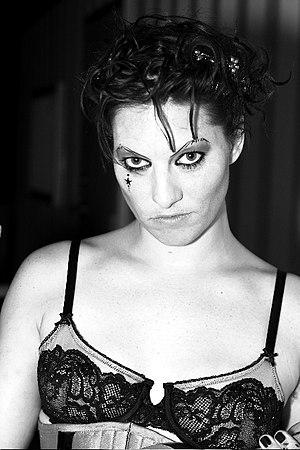
Amanda MacKinnon Gaiman Palmer /əˈmændə məˈkɪnən ˈɡeɪmən ˈpɑːmɚ/, née le 30 avril 1976, qui se surnomme désormais Amanda Fucking Palmer, est une auteure-compositrice-interprète américaine.